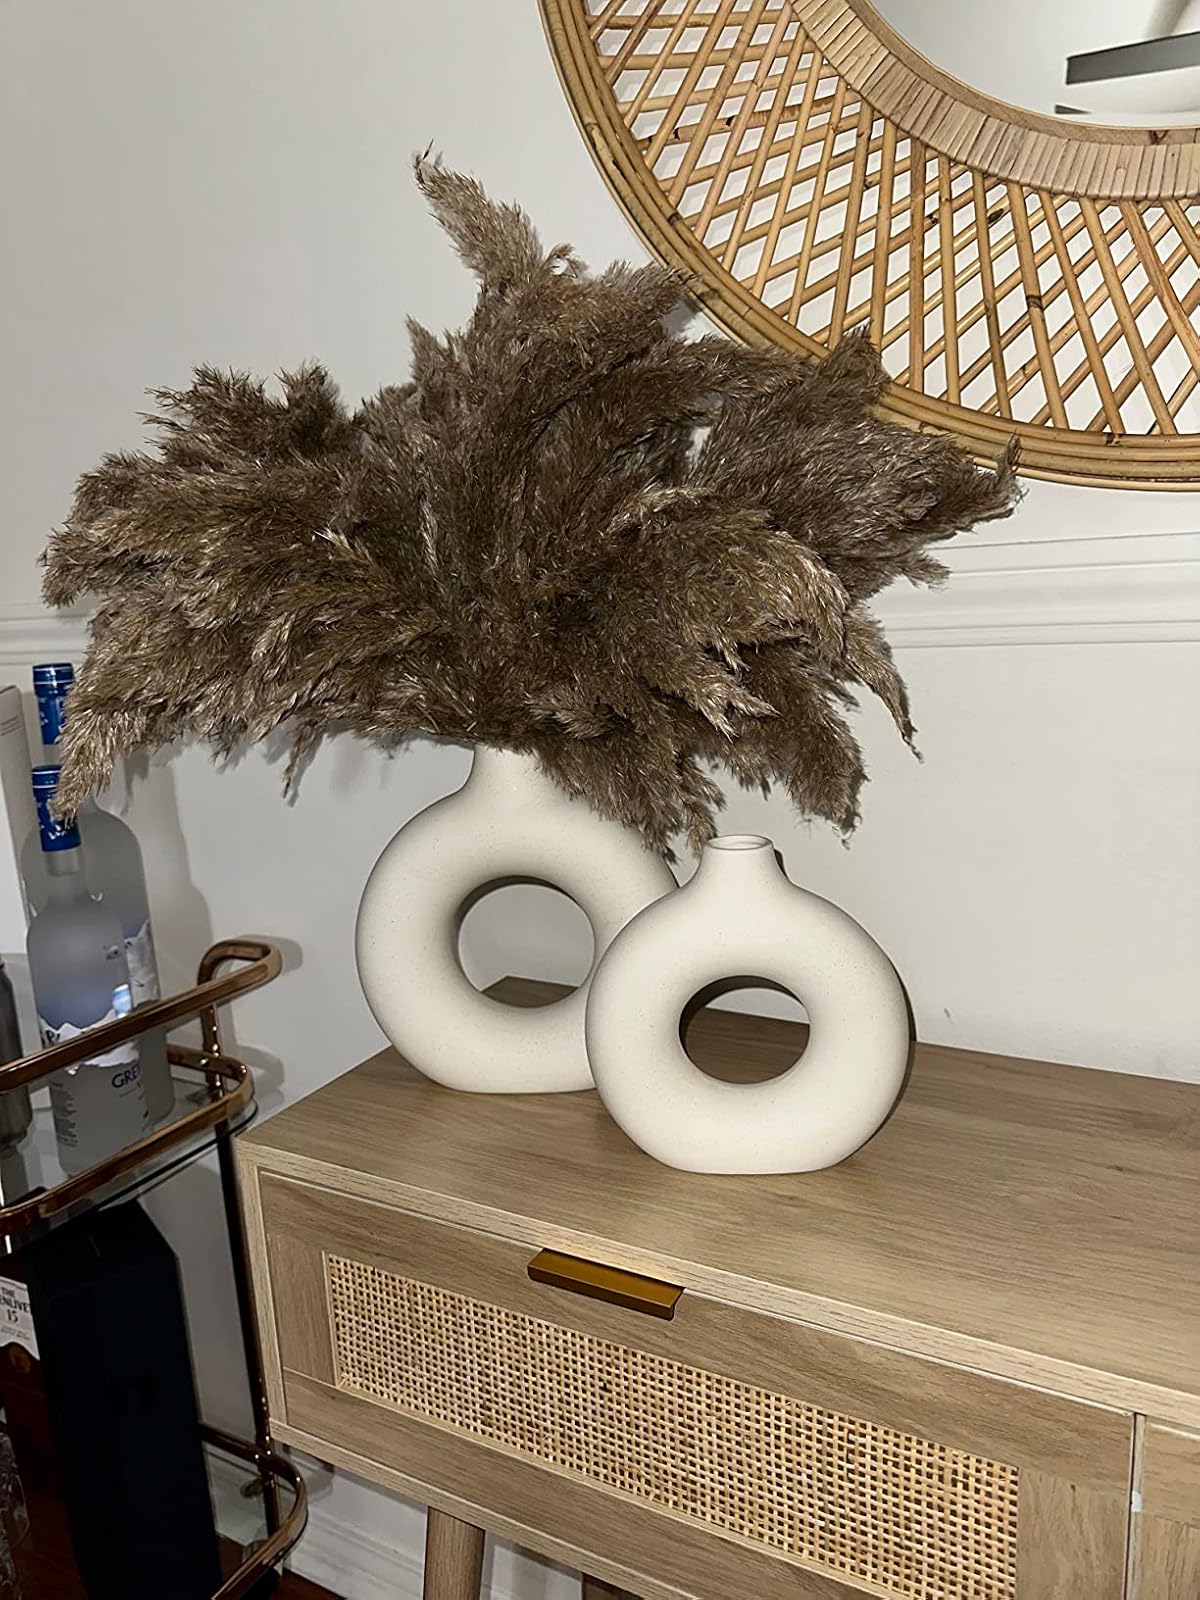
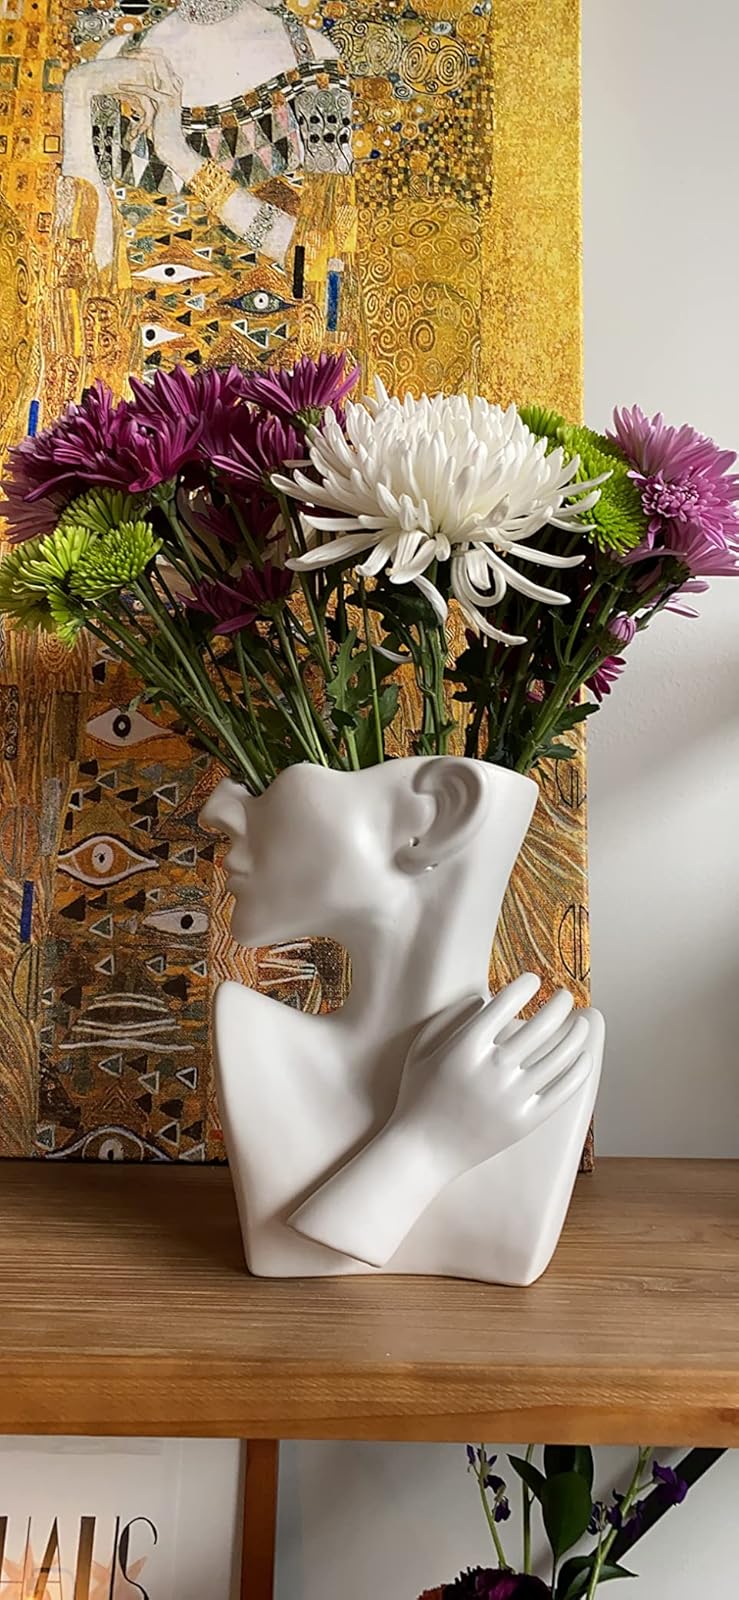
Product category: vase
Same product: no